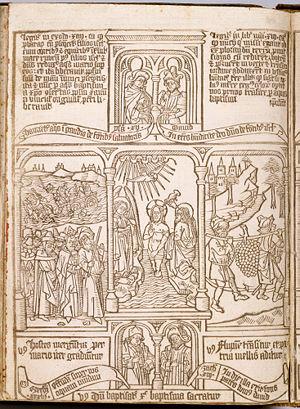
Un incunable xylographique est un petit livre d'environ 50 pages maximum, imprimé en Europe dans la deuxième moitié du XVᵉ siècle au moyen de blocs de bois sur lesquels sont taillés des textes et des illustrations.